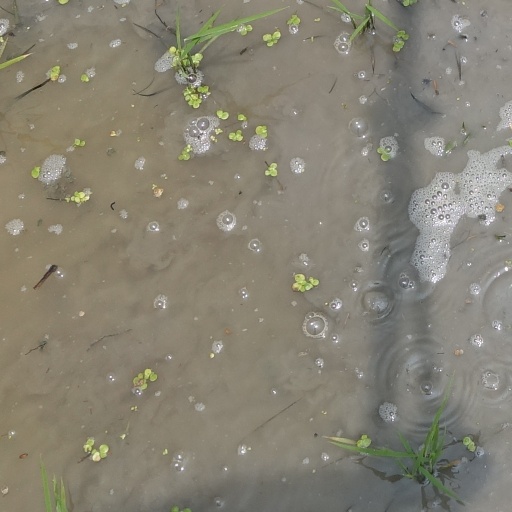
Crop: rice